Wilson College, Mumbai

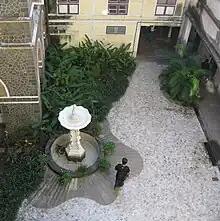
An over head view of the white marble courtyard Fountain in the college interiors.

The chapel is placed in the north-west corner of the building. The central nave with its arches and the columns has been designed with good acoustics. Each bay of the nave and the side isle has the original lamp fittings illuminating the chapel.